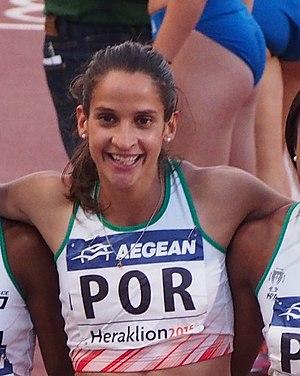
Cátia Isabel da Silva Azevedo est une athlète portugaise, spécialiste du 400 m.